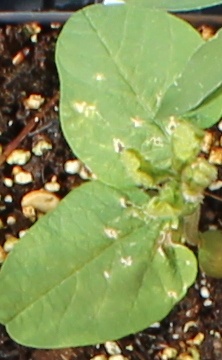
Label: Soybean